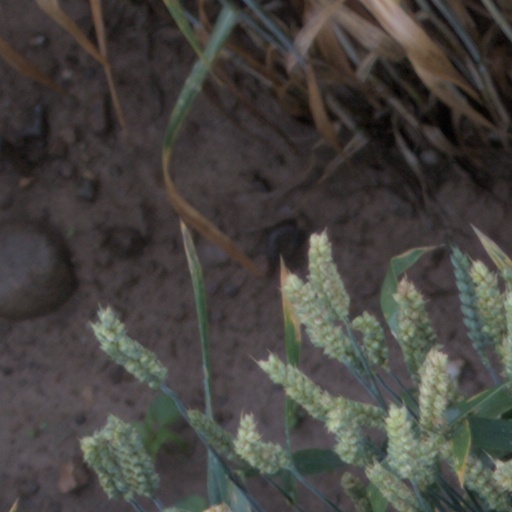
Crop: wheat